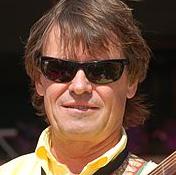
Age: 59